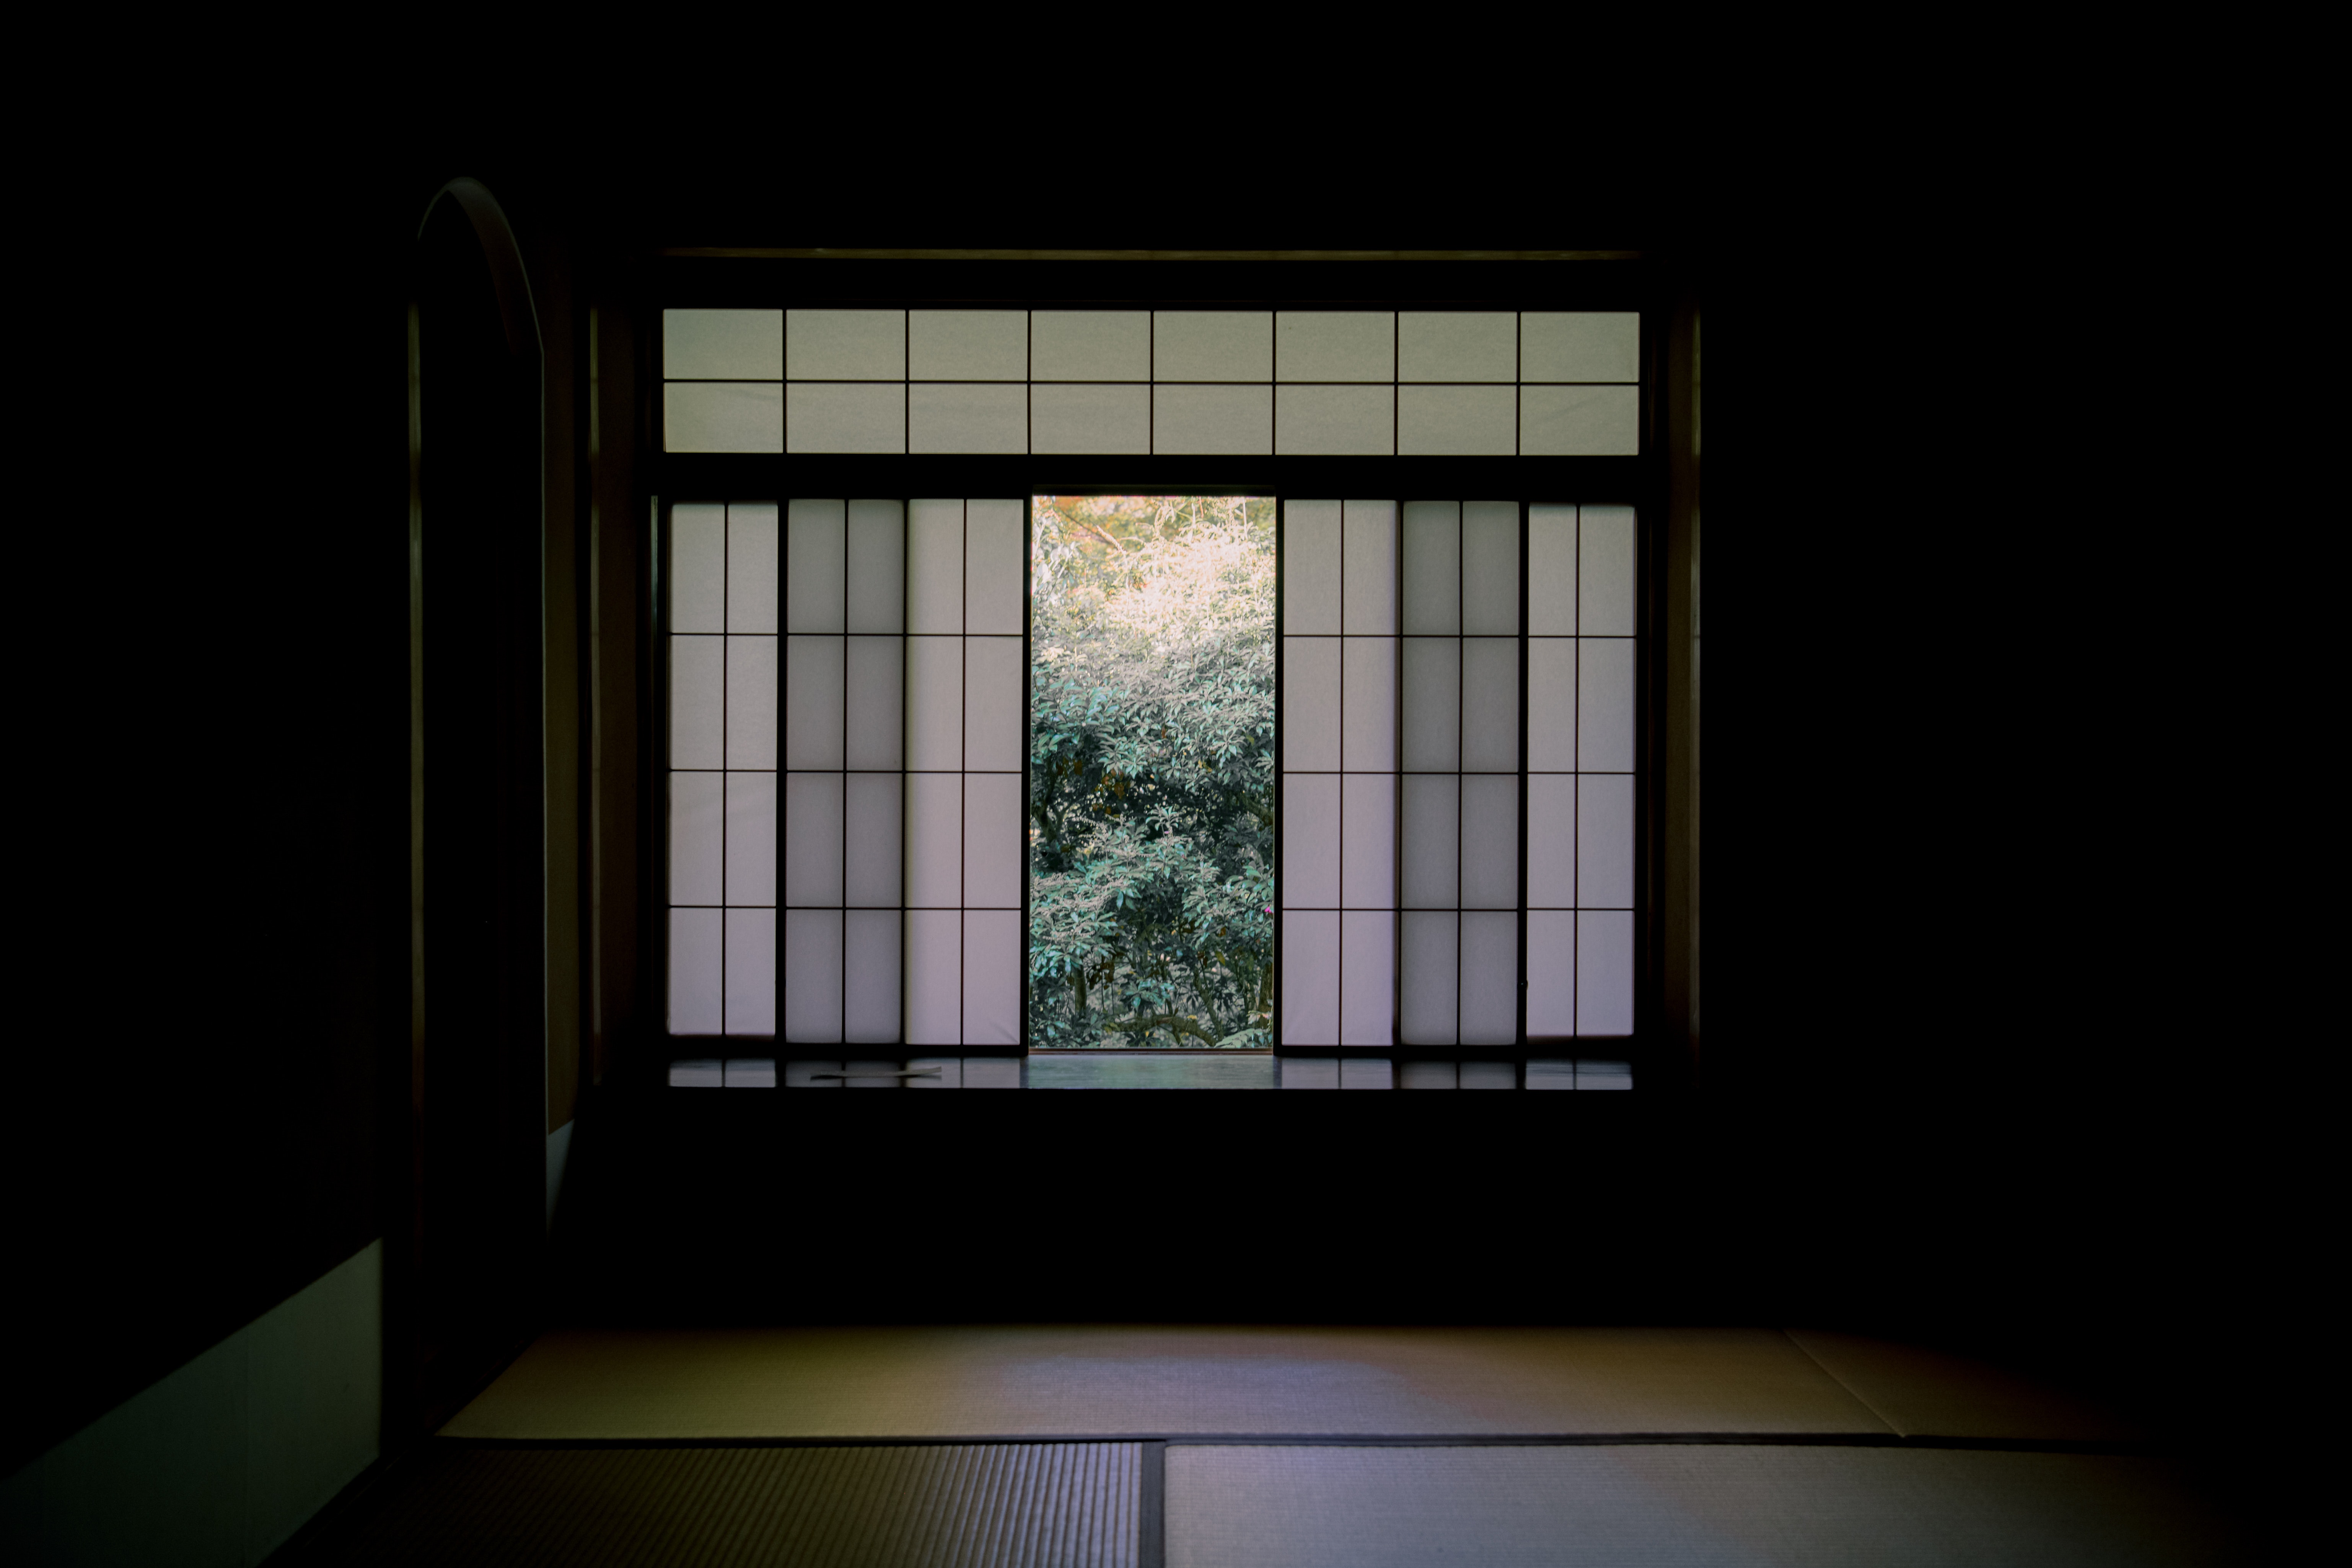
daylighting, window, light, architecture, door, lighting, glass, wall, darkness, room, house, line, tree, building, sunlight, symmetry, interior design, home, fixture, Tints and shades, sash window